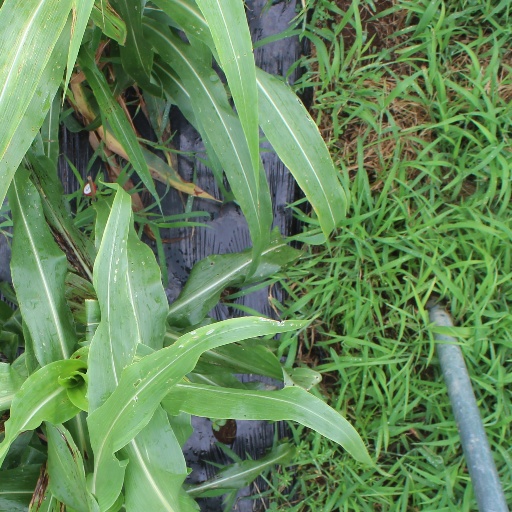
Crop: sorghum